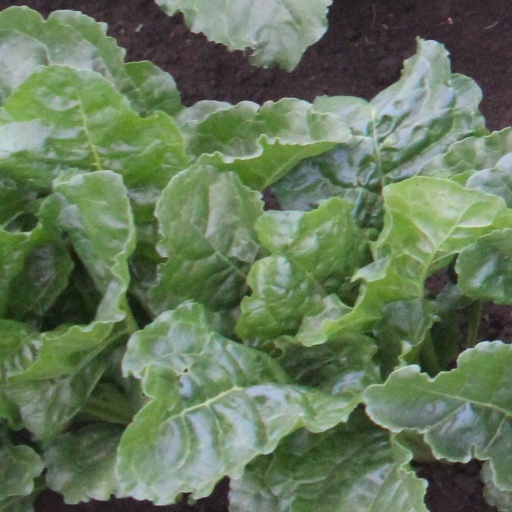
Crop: sugar beet